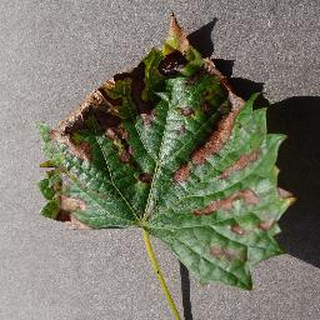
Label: grape_esca_black_measles